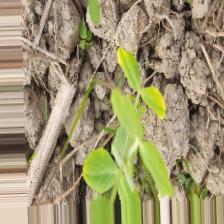
Label: Ascochyta blight